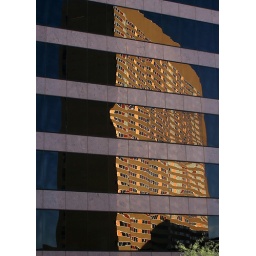
EXPLORE #179 Thank You!I liked the way the apartment building was mirrored in the office building, such contrasting structures.~From the way back archives!